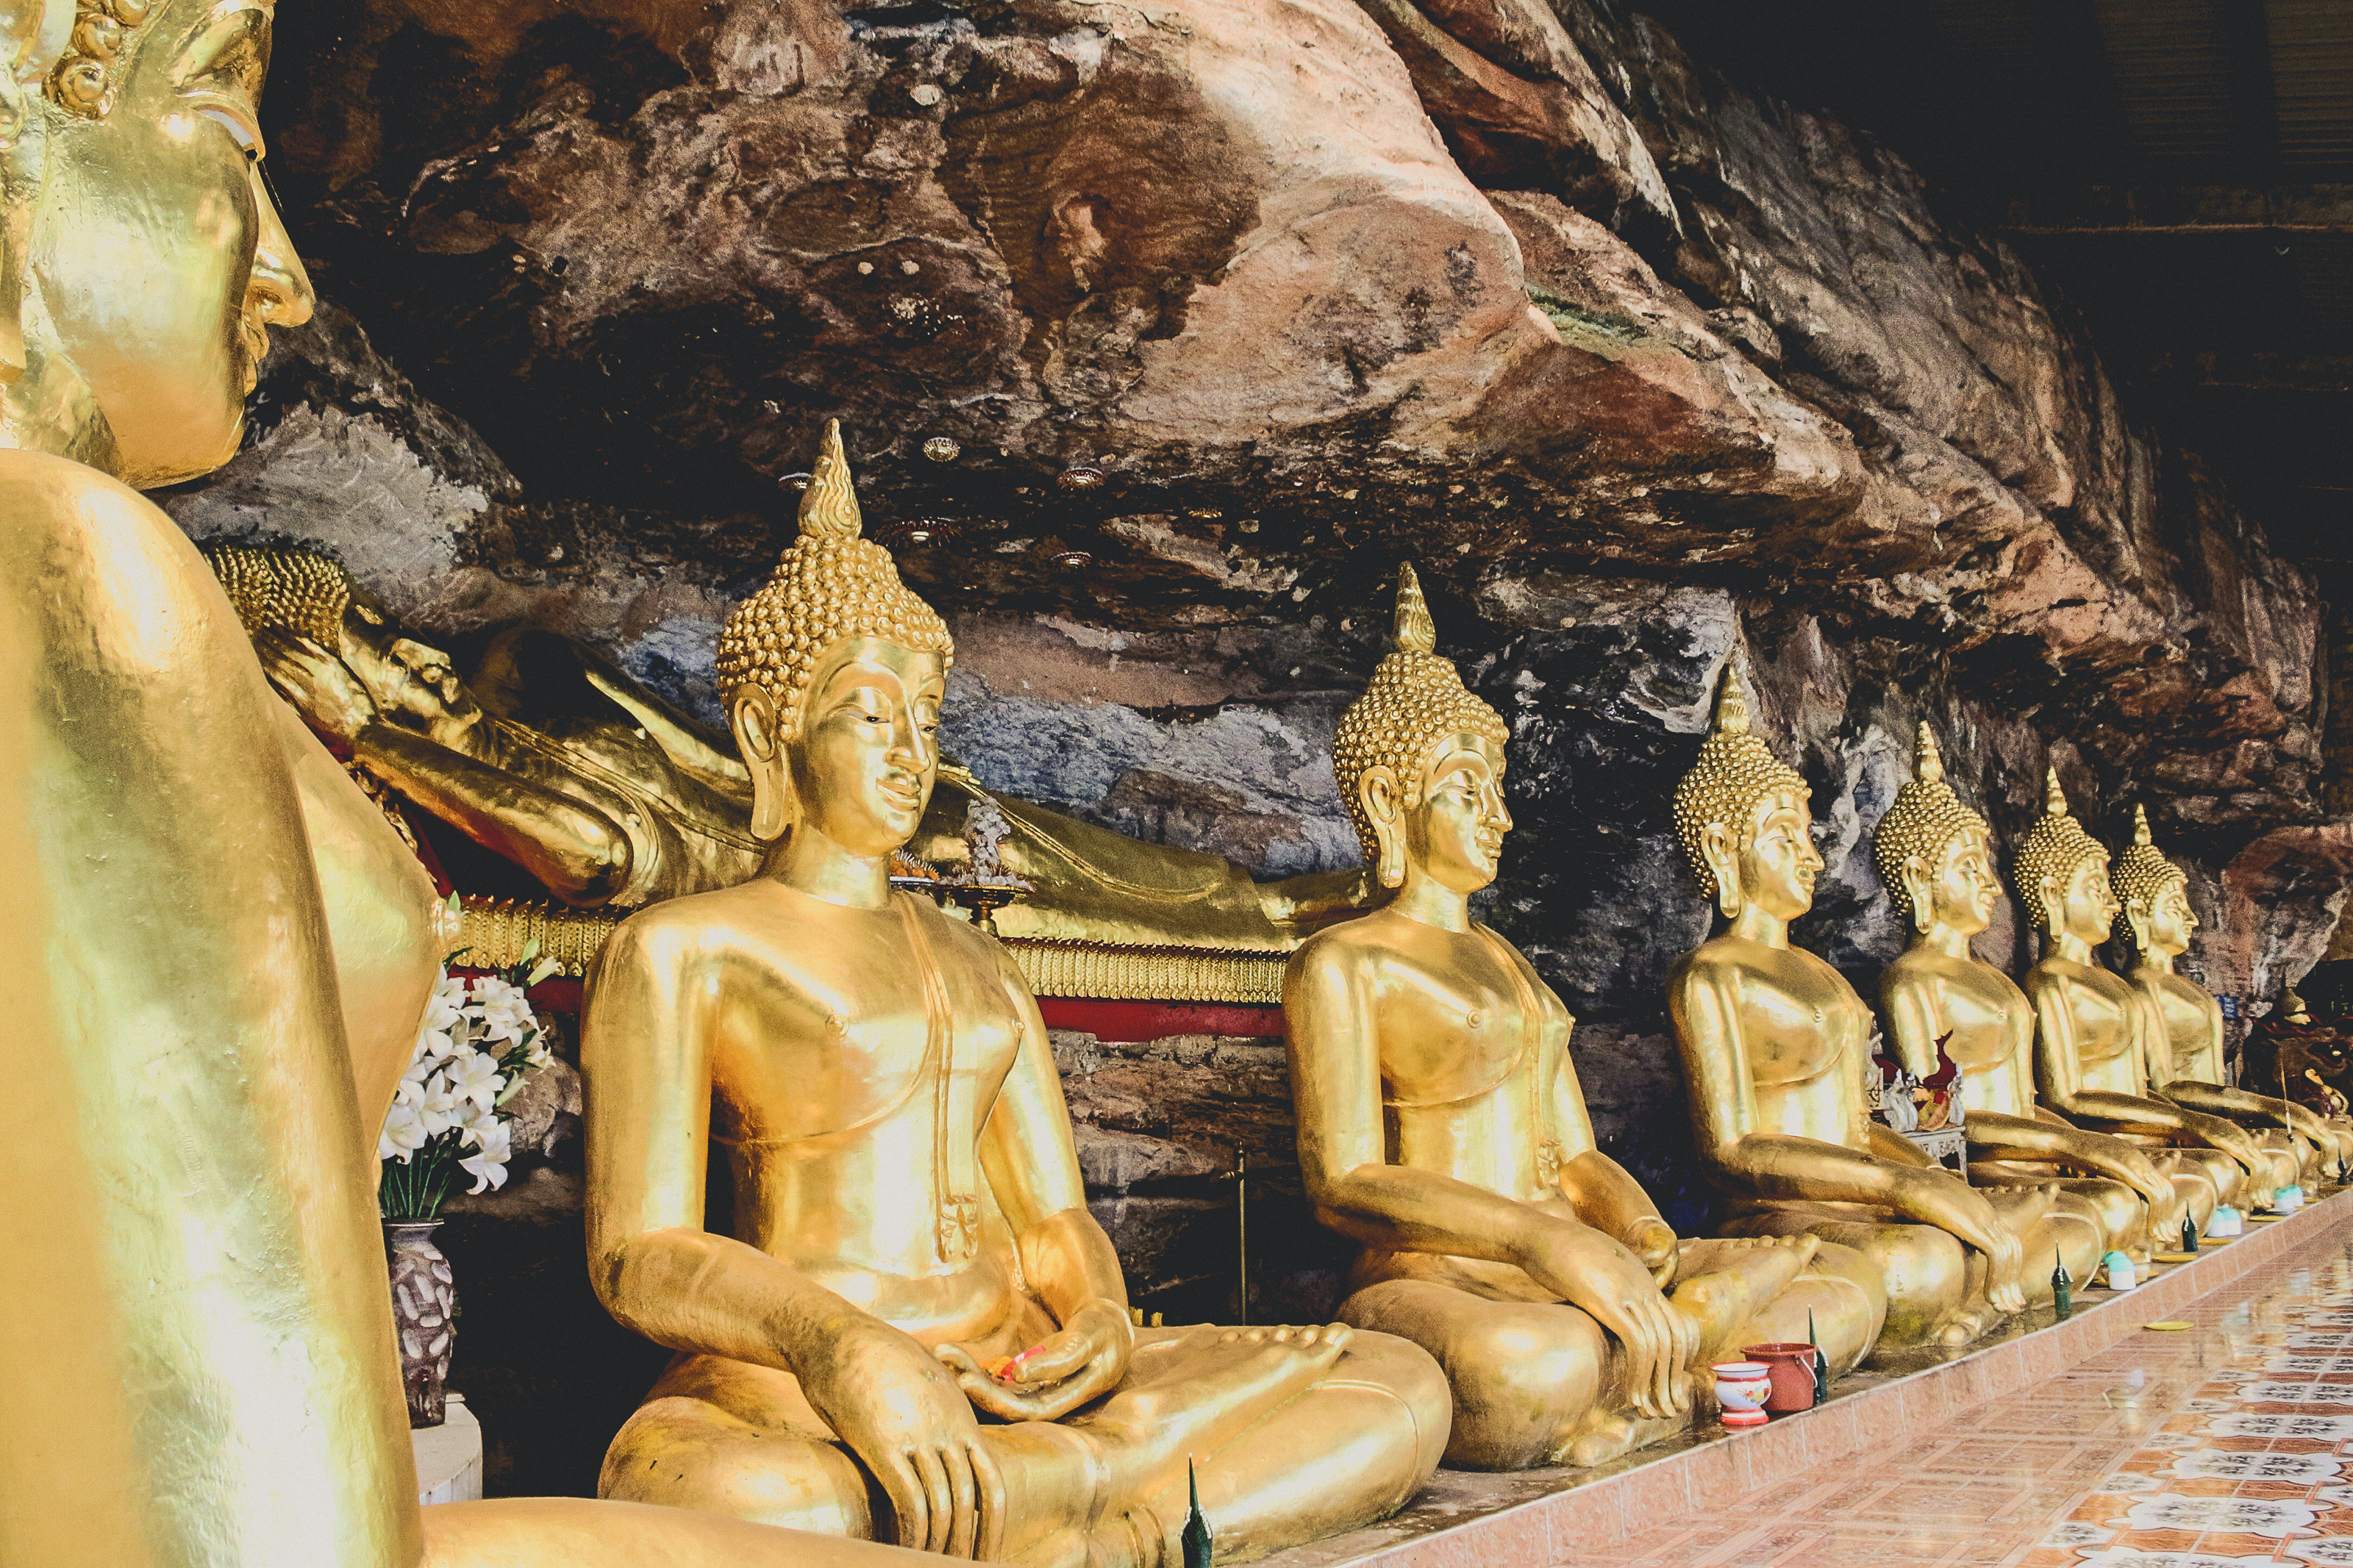
buddhism, statue, asia, religion, buddha, background, art, sculpture, buddhist, culture, thai, thailand, asian, gold, face, temple, old, white, religious, ancient, peace, meditation, head, faith, traditional, image, travel, peaceful, symbol, prayer, ancient history, carving, tourist attraction, stone carving, hindu temple, monument, mythology, classical sculpture, place of worship